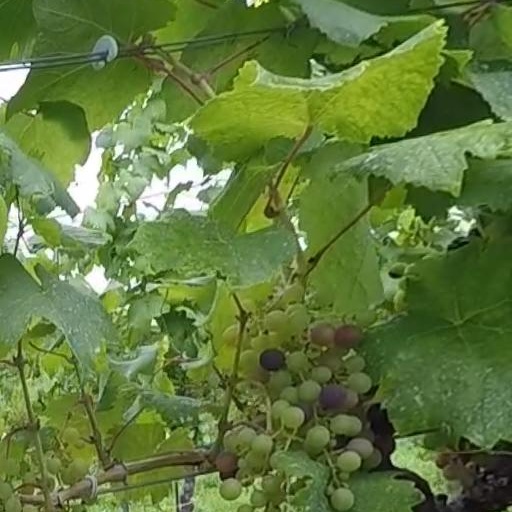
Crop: grape